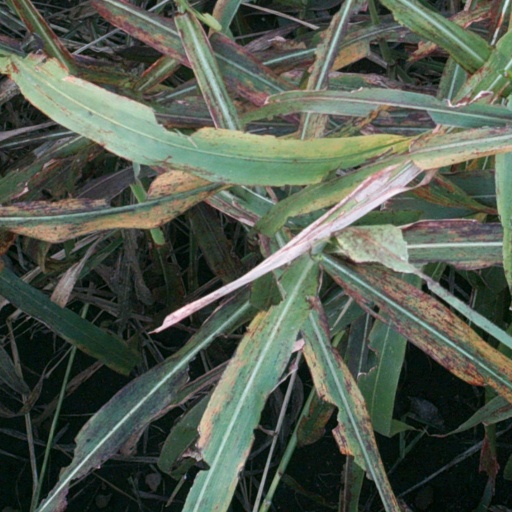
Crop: sorghum